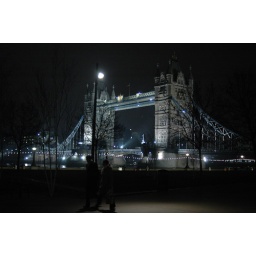
Evening stroll by tower bridge